Gaddy

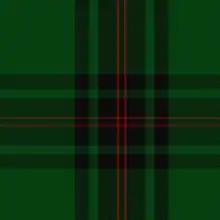

It is possibly first used by people of the Kingdom of Strathclyde along the Anglo-Scottish border. It is a name for someone who lived in Midlothian. It is possible that it evolved from the name Goldie, which derives from the Old English personal name Gold. Alternative spellings are Geddy, Gaddie, Goudie, Gouday, Goudey, Goudy, Gowdy, Gowdie, Gadie, Goodie, Gady. It is also possible that it derives from Geddes or Clan Ged. Another possibility is that it is derived from the Old English "gedda", a nickname meaning pike.